Vinesauce

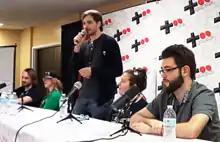
From left to right: Fred, Imakuni, Vinny ("standing"), MentalJen and RevScarecrow in 2016

Vinesauce is a collective of online content creators founded in 2010. The group primarily focuses on video game livestreaming and commentary videos. The group is most notable for content in which video games are corrupted to cause glitches, as well as content covering obscure video games and other media. The popularity of this content has earned media coverage from major video game outlets such as "Kotaku", "VG247", "PC Gamer" and "Nintendo Life."